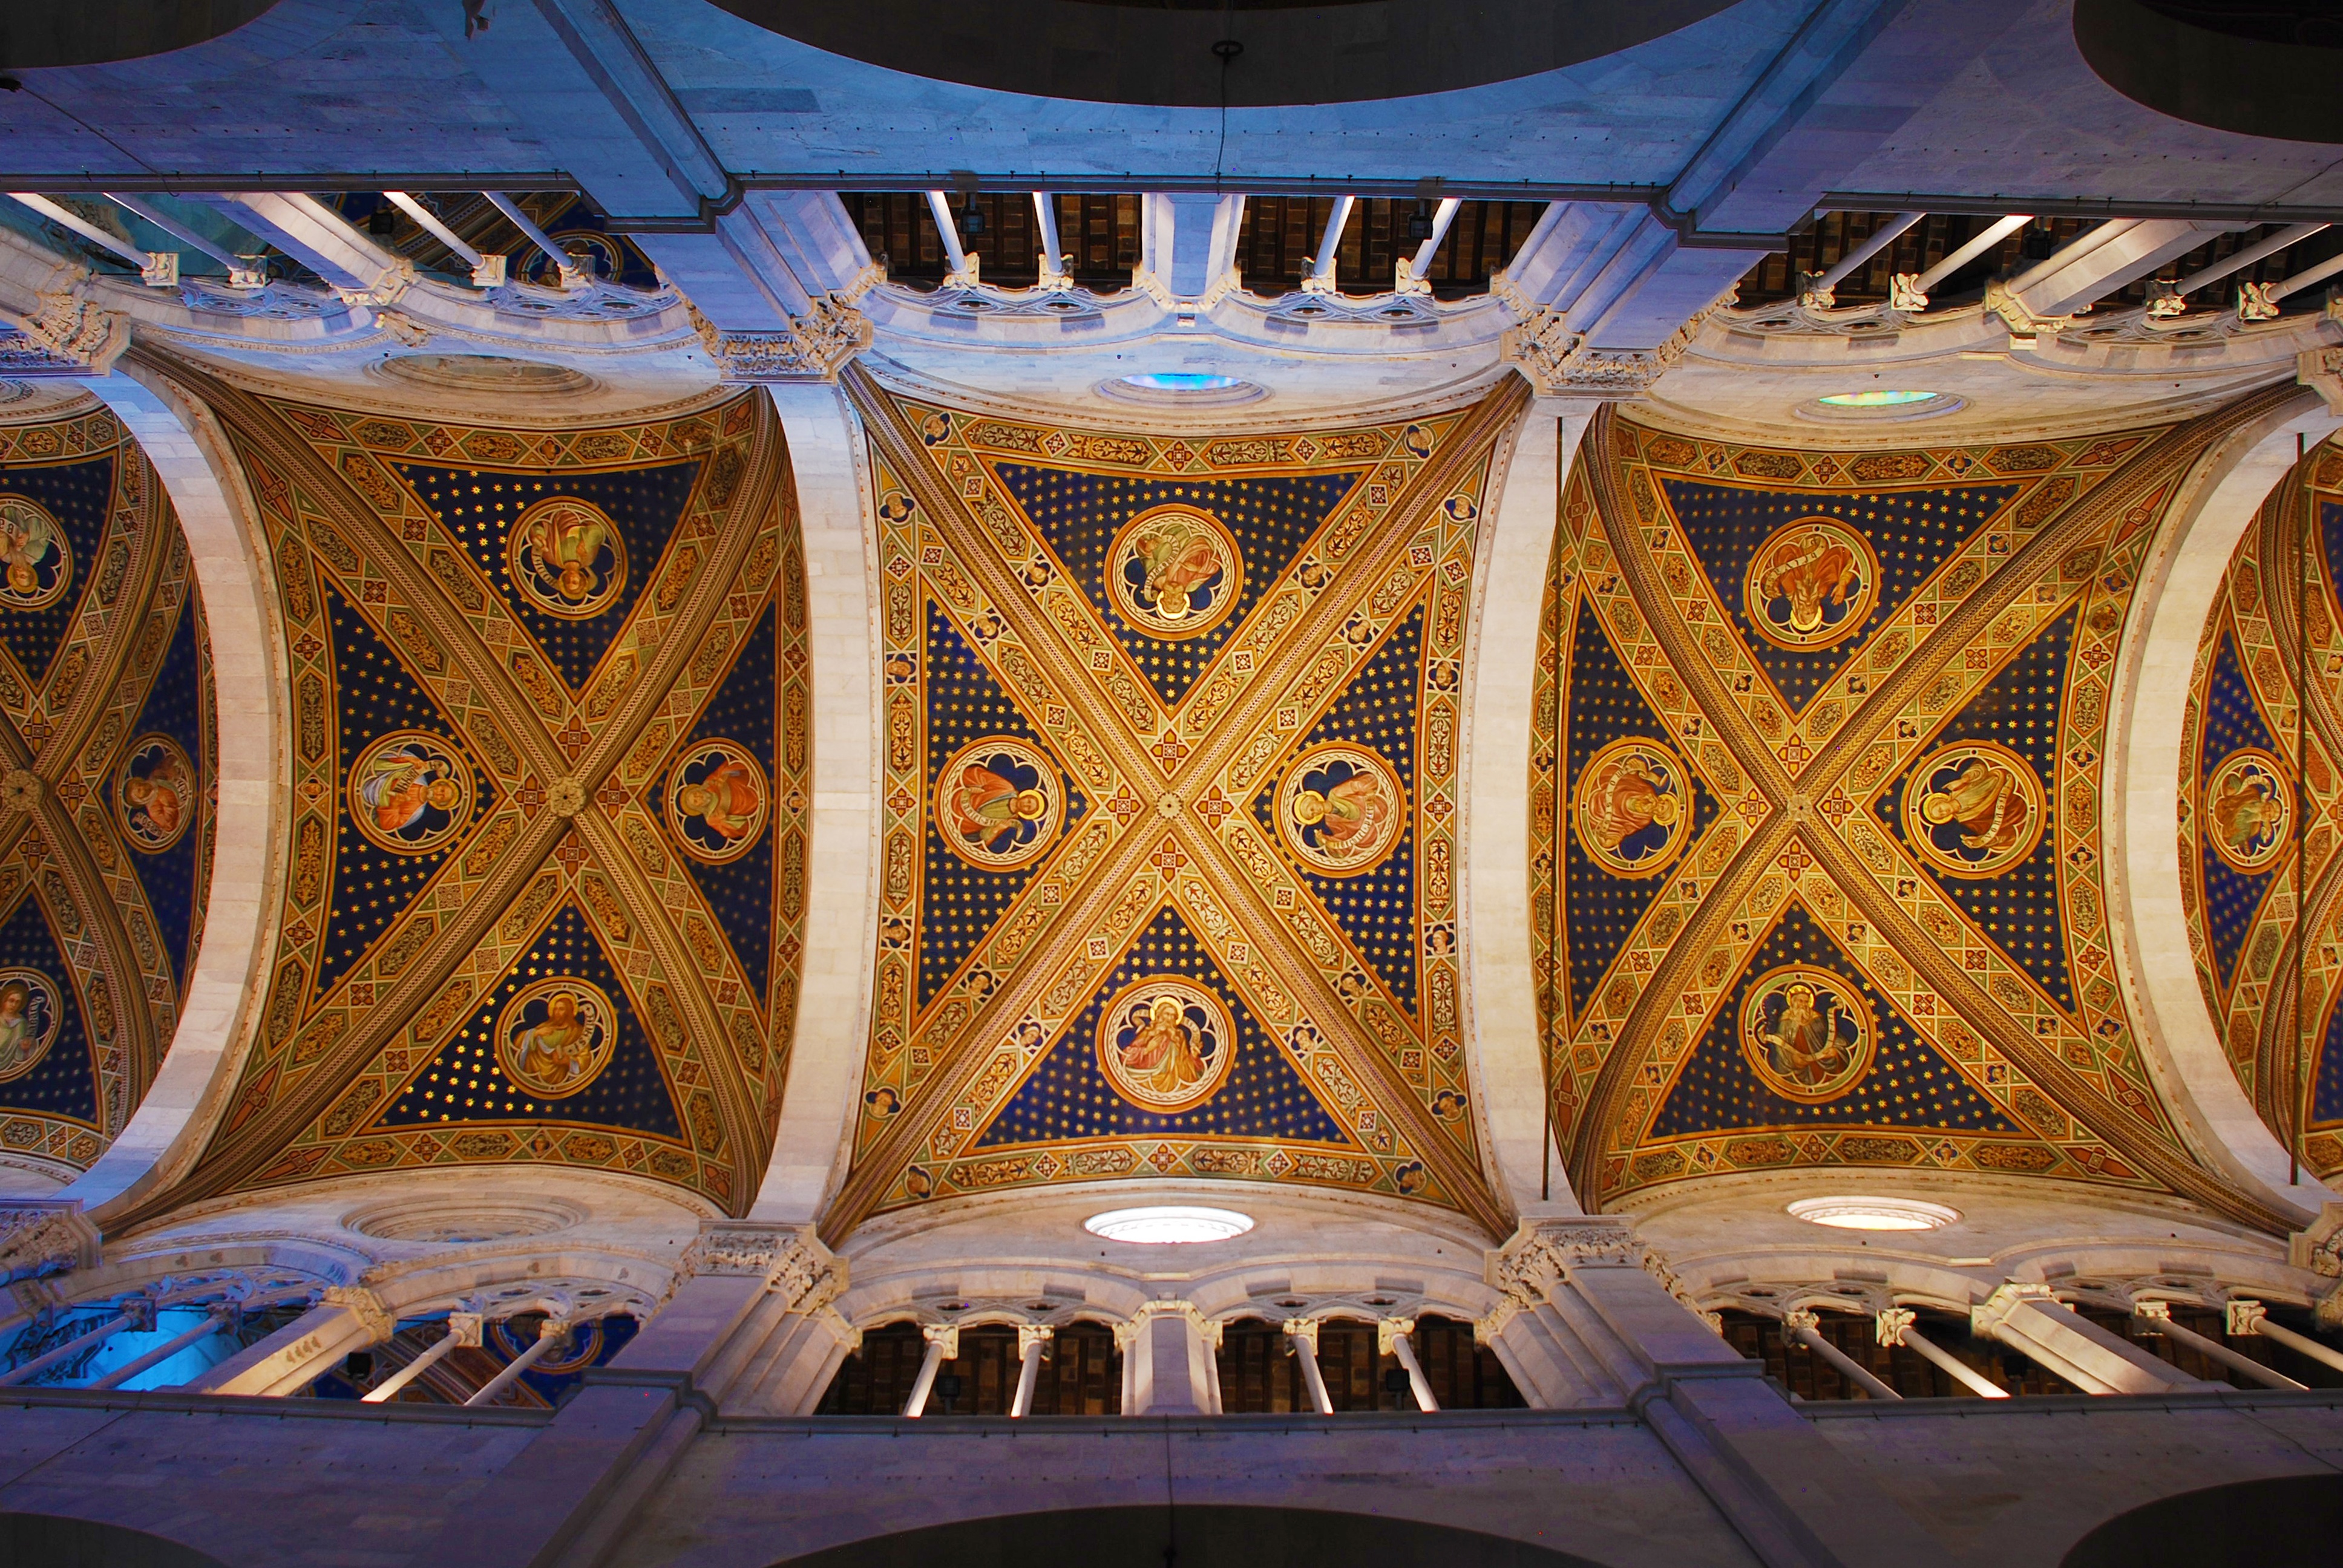
building, ceiling, opera house, art, stage, symmetry, ballroom, dome